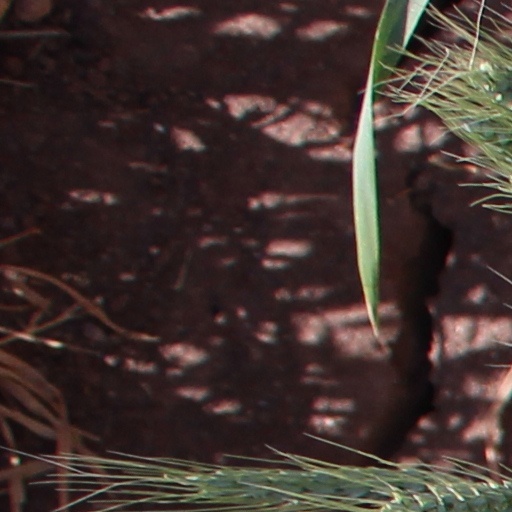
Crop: wheat